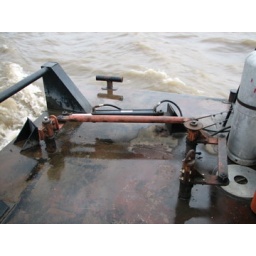
Bill went to the back of the boat and took pictures.I was back in the car out of the wind.